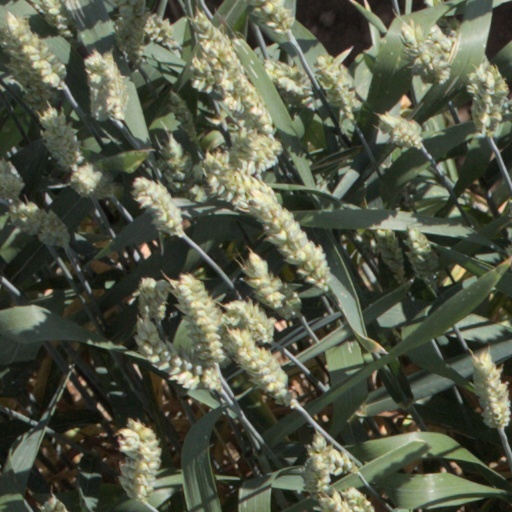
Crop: wheat